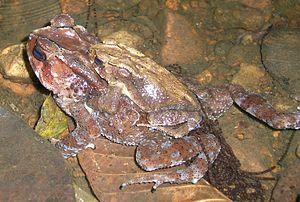
Duttaphrynus parietalis est une espèce d'amphibiens de la famille des Bufonidae.